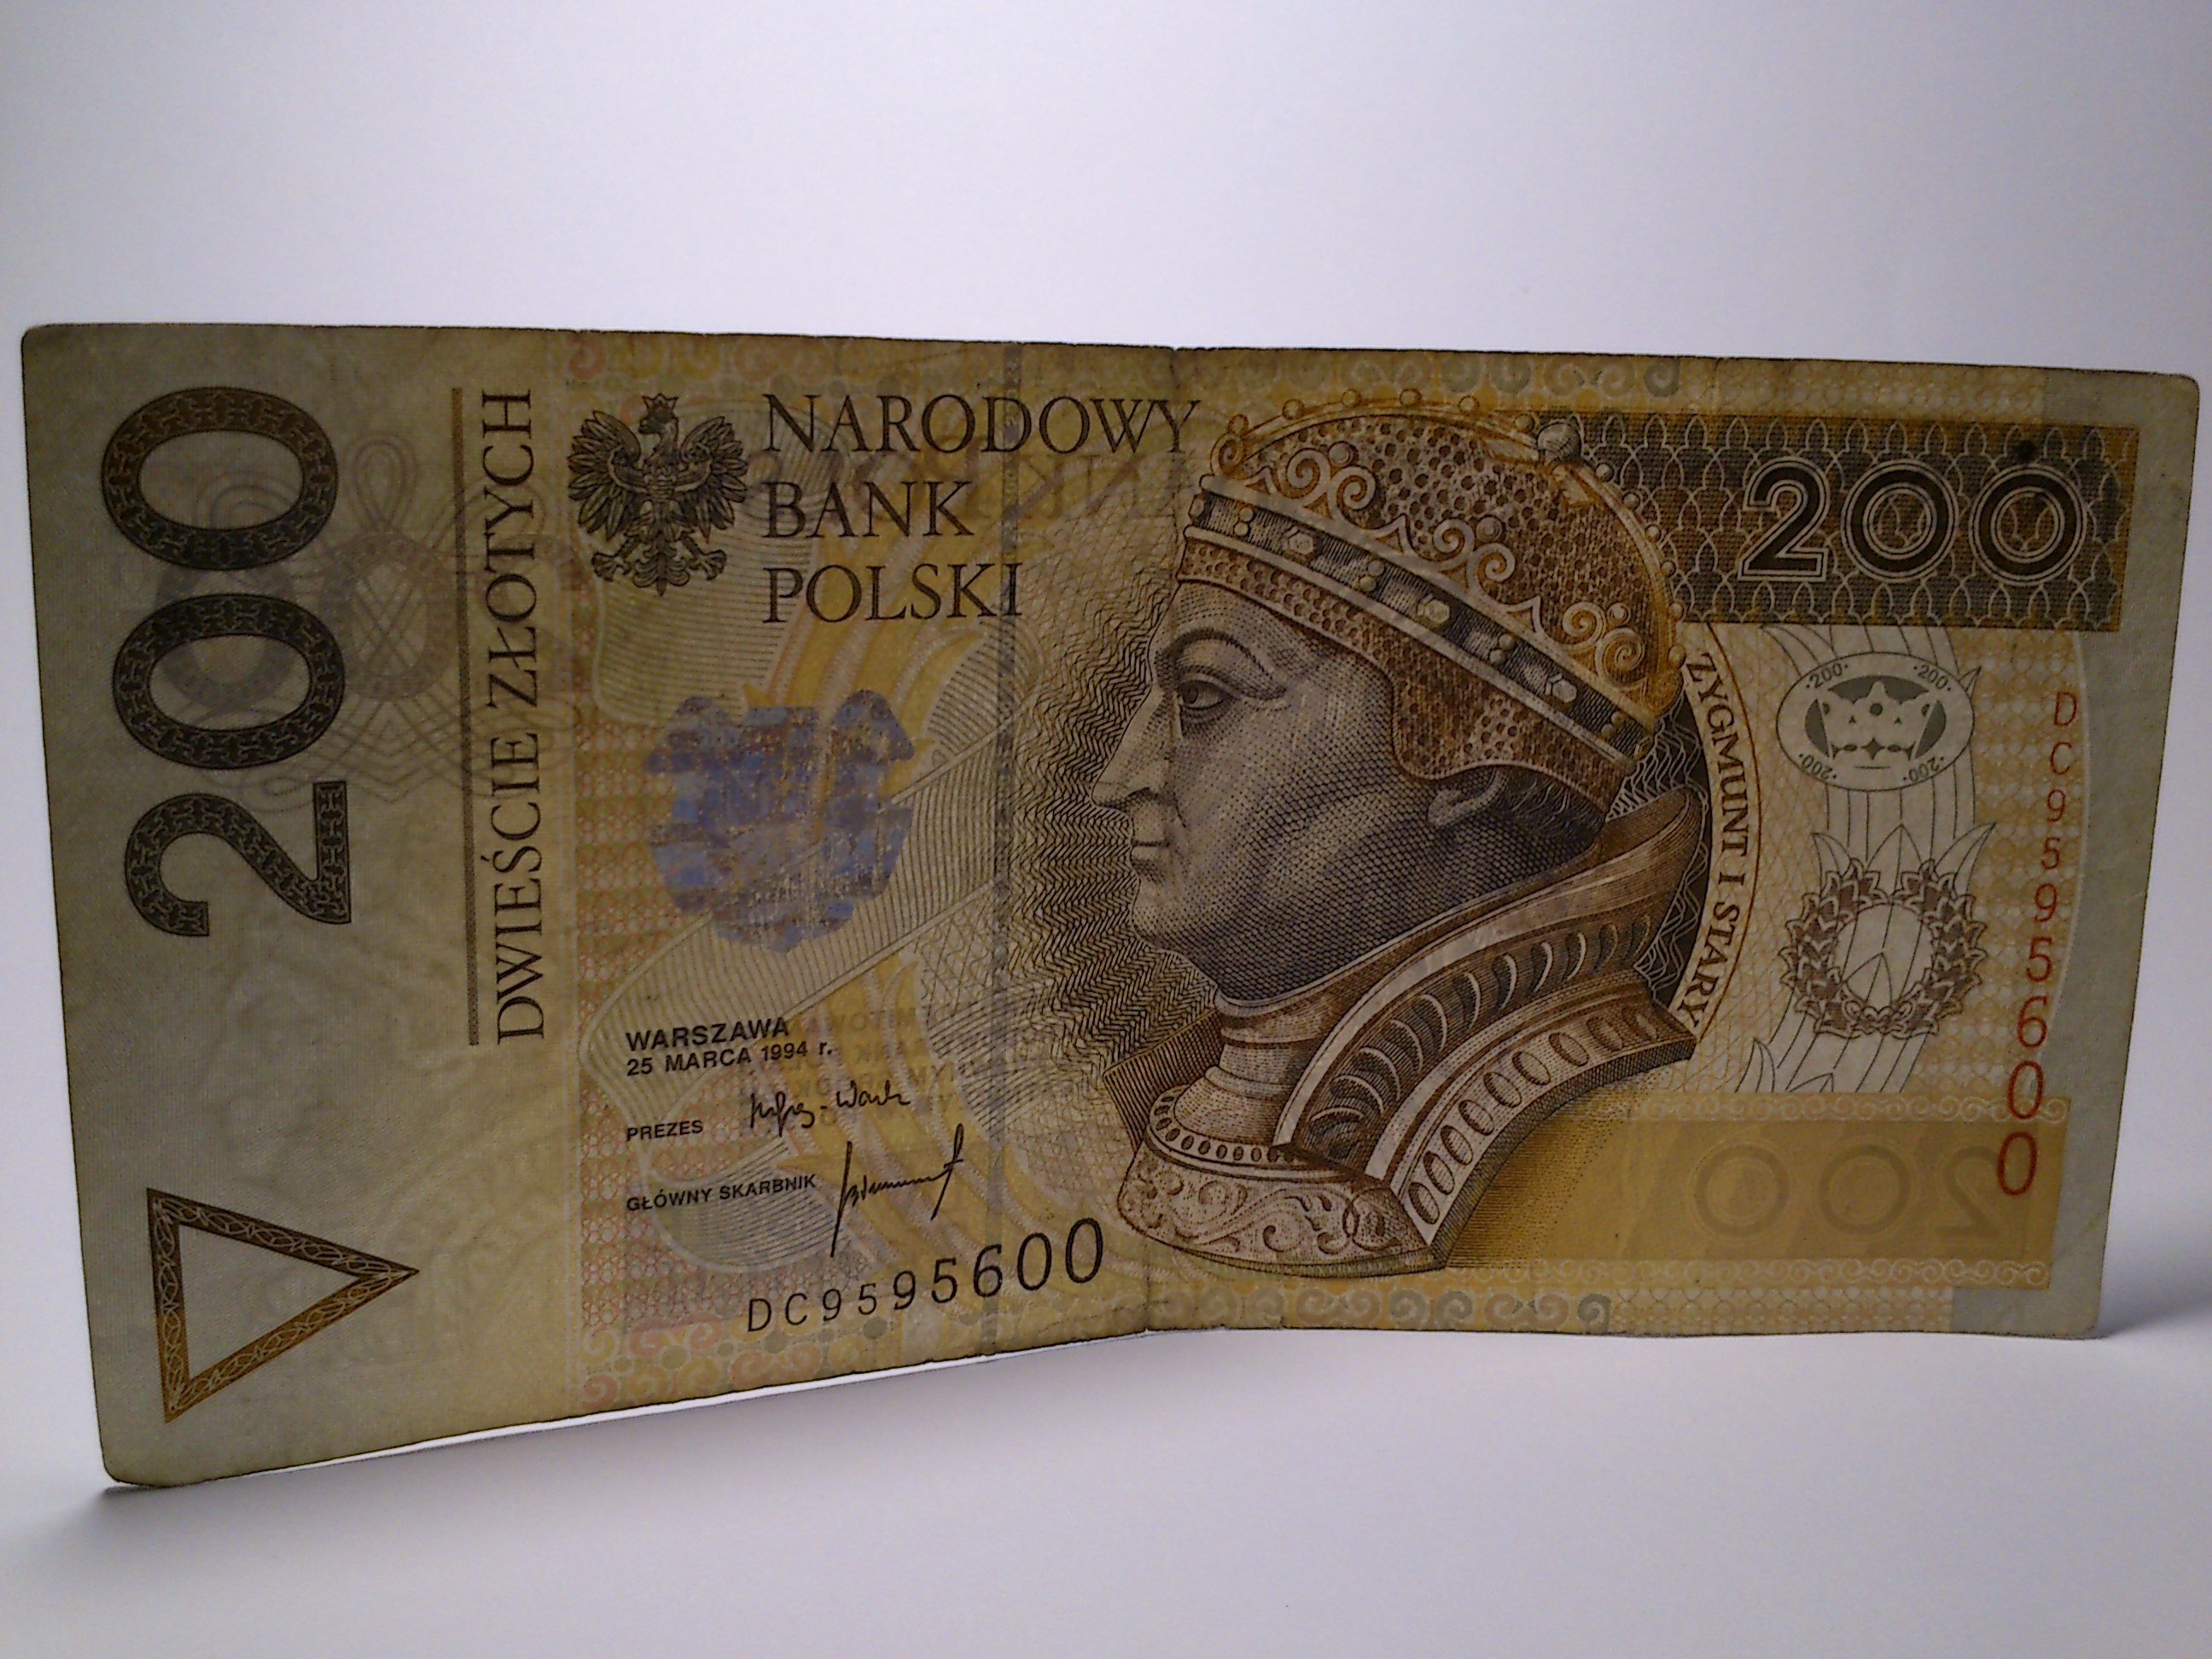
money, paper, material, cash, currency, dollar, document, banknote, end24112423523542, end465346346346346534, end423562353252345325